Answer in natural language. Consider the 3D positions of the objects in the scene and not just the 2D positions in the image. Is the centerpoint of  modern chair with striped upholstery (marked B) at a higher height than brown top white leg dining table (marked C)? Choose between the following options: no or yes
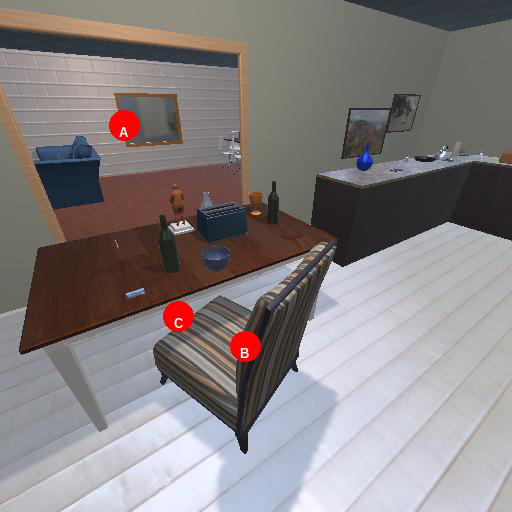
<answer>yes</answer>